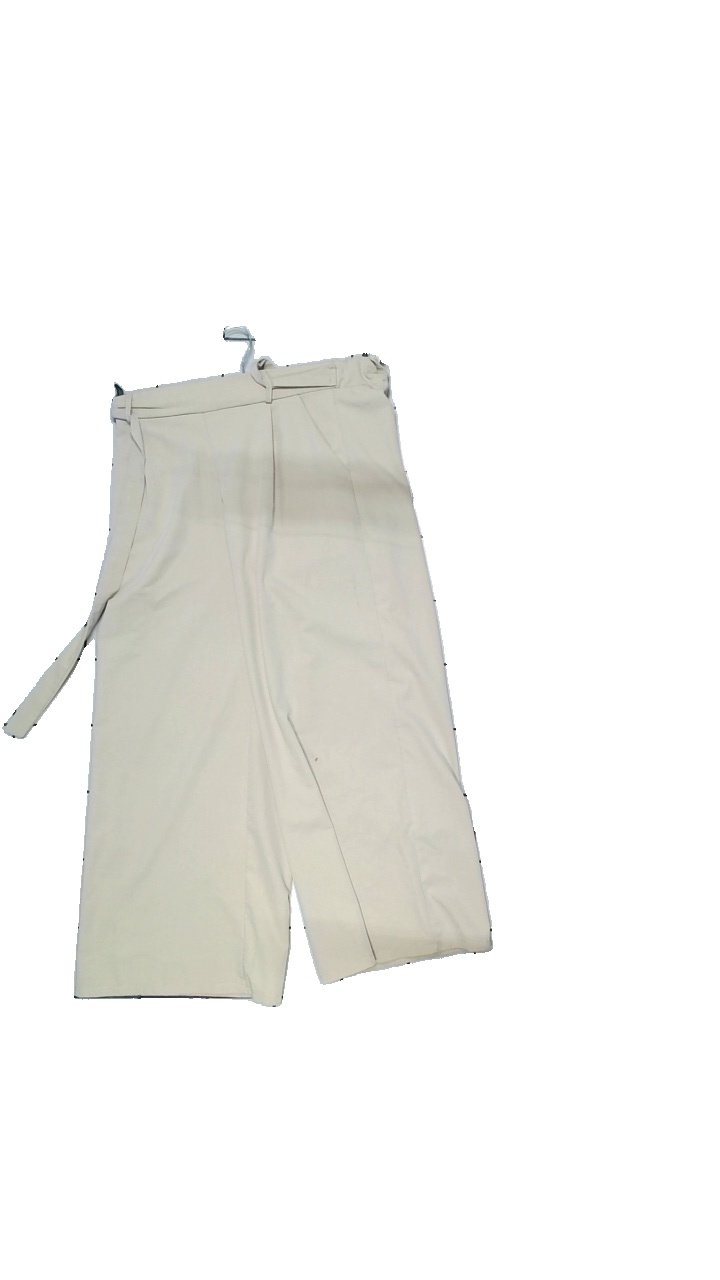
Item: Trousers (Ladies)
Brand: Zebra
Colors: Beige
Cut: Loose
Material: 78% polyester, 18% viscose, 4% elastane
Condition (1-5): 4
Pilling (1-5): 2
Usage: Reuse
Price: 50-100